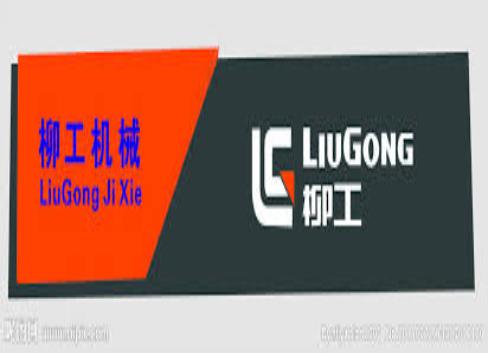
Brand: liu gong
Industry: Others